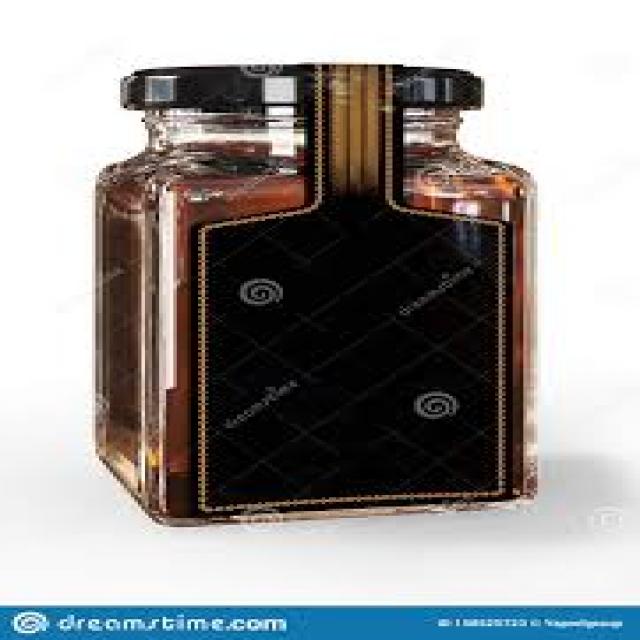
Label: Glass